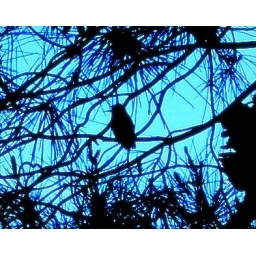
This is a picture of a bird in a tree that I edited.